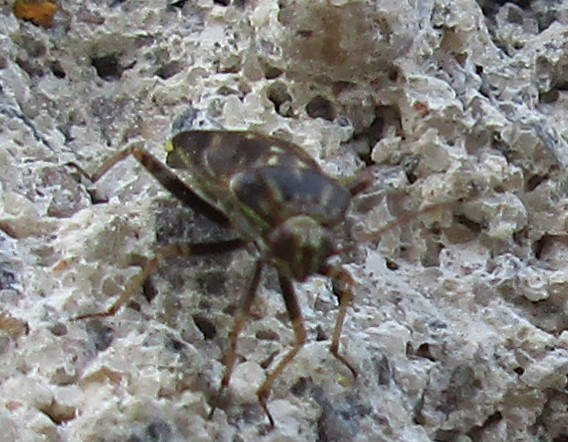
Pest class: lygus_bug